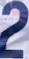
Number: 2